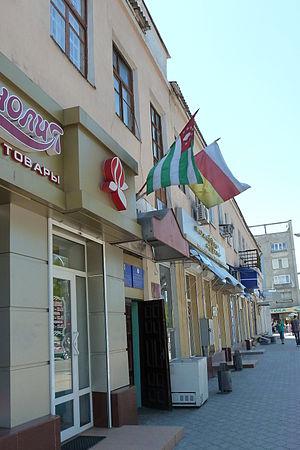
La République d’Ossétie du Sud est un État autoproclamé reconnu par la Russie, le Nicaragua, le Venezuela, Nauru, l'Abkhazie, le Haut-Karabagh et la Transnistrie. L'Ossétie du Sud a déclaré son indépendance vis-à-vis de la Géorgie en 1991 mais ne reçut la reconnaissance d'États membres de l'ONU qu'après la guerre en Ossétie du Sud de 2008.